Frances Farmer

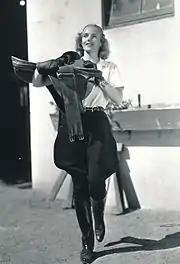
Farmer in a publicity still. (1938)

Returning from the Soviet Union in the summer of 1935, Farmer stopped in New York City, hoping to launch a theater career. She met up with old college friend, actress Jane Rose, and moved into her small upper west side Manhattan apartment. Soon after, on June 25, 1935, she met with talent agent Shepard Traube (1907–1983), who referred her to Paramount Pictures talent scout Oscar Serlin, who arranged for a screen test. Paramount offered her a seven-year contract, which Farmer signed in New York City on her 22nd birthday. After completing screen tests on Long Island, Farmer moved to Los Angeles to begin working for Paramount. Upon arrival, she underwent dental surgery to fix a gap in her front teeth, and she spent long hours screen-testing and training on the Paramount studio lot. In November 1935, she was cast in the B-movie "Too Many Parents" (1936), a comedy about young men in military school. The film was a box-office success. Farmer later described the making of the film as a "dull, professionally humiliating experience." After completing it in February 1936, Farmer wed fellow Paramount contract player Wycliffe Anderson (who had changed his name to William Anderson, and later to Glenn Erickson, and finally to Leif Erickson, after the Viking explorer). She was then cast in a lead role in the drama "Border Flight".